85th Infantry Division (United States)

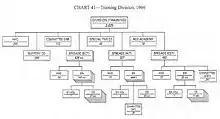
Standard organization chart for a training division

On 11 May, it launched its attack, taking Solacciano, Castellonorato, and Formia. Itri fell, 19 May, and the 85th continued to mop up the Gaeta Peninsula. Terracina was taken and the road to the Anzio beachhead was opened. The division pursued the enemy to the hills near Sezze until pinched out by friendly forces from Anzio. The Gustav Line had been smashed and the 85th started for a rest area on 29 May, but was ordered to the Lariano sector which the division cleared by the 31st. Driving on Rome, the 85th pushed through Monte Compatri and Frascati, entered the Italian capital of Rome on 5 June 1944, and advanced to Viterbo before being relieved on 10 June.